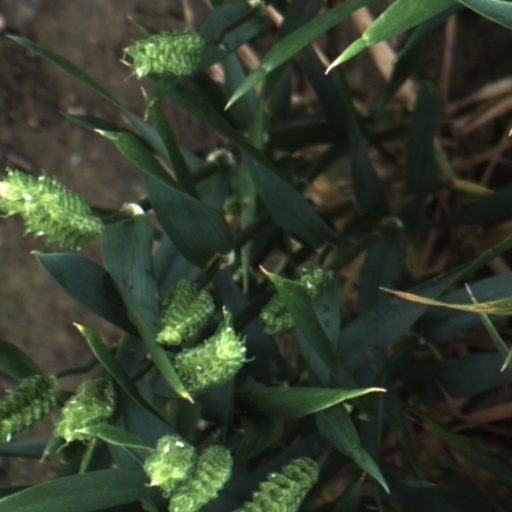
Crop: wheat